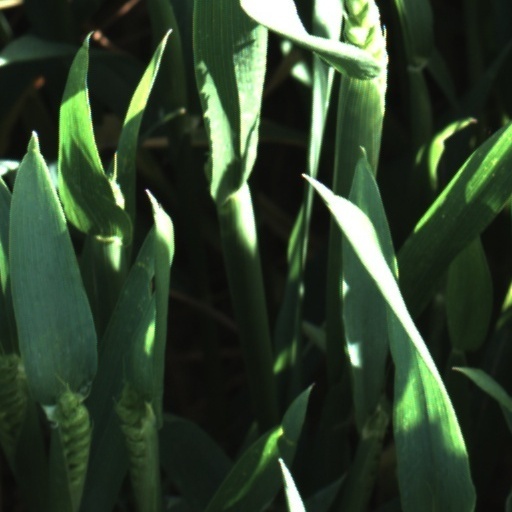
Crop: wheat